Sport Club Corinthians Paulista

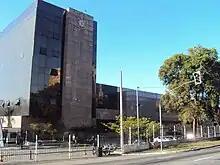
Corinthians Headquarters, located at 777 Rua São Jorge (Parque São Jorge), Tatuapé, São Paulo

Fita Azul do Futebol Brasileiro (Brazilian Football Blue Ribbon) was an award given for the club which succeeds in an excursion out of the country.